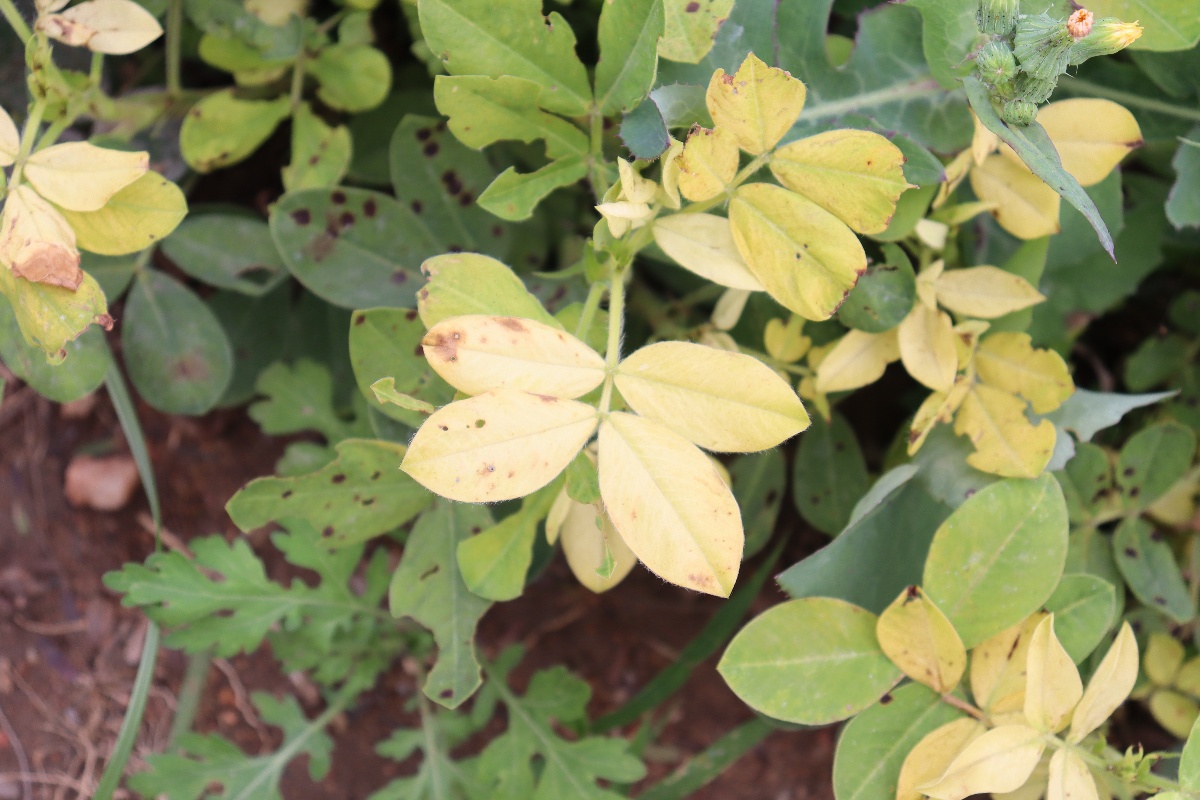
Label: nutrition deficiency